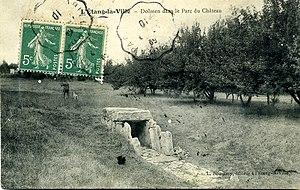
Les Yvelines comptent encore quelques monuments mégalithiques mais beaucoup ont cependant été détruits.
L'Étang-la-Ville est une commune française située dans le département des Yvelines en région Île-de-France. Ses habitants sont appelés les Stagnovillois.
L'allée couverte du Cher Arpent est une allée couverte située dans le parc de l'actuel hôtel de ville de la commune de L'Étang-la-Ville dans le département des Yvelines.